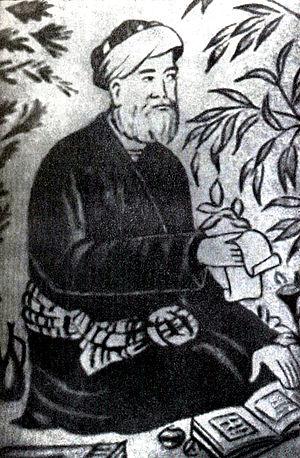
Djami, de son nom complet Abd al-Raḥmān ibn Aḥmad Nūr al-Dīn Ǧāmī, né le 18 août 1414 à Khargerd ou Djam et mort le 19 novembre 1492 à Hérat est un des poètes persan les plus réputés du XVᵉ siècle, et un des derniers poètes soufi de Perse. Il a travaillé pour le grand émir timouride Husayn Bayqara à Hérat.